Manzanar, California

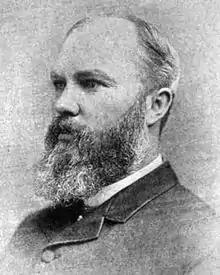
George Chaffey

In 1905, George Chaffey, an agricultural developer from Southern California, purchased Shepherd's ranch and subdivided it, along with other adjacent ranches. He founded the town of Manzanar in 1910, "on the main trunk line of the Southern Pacific." By August 1911, the town had a population of "almost 200 people."